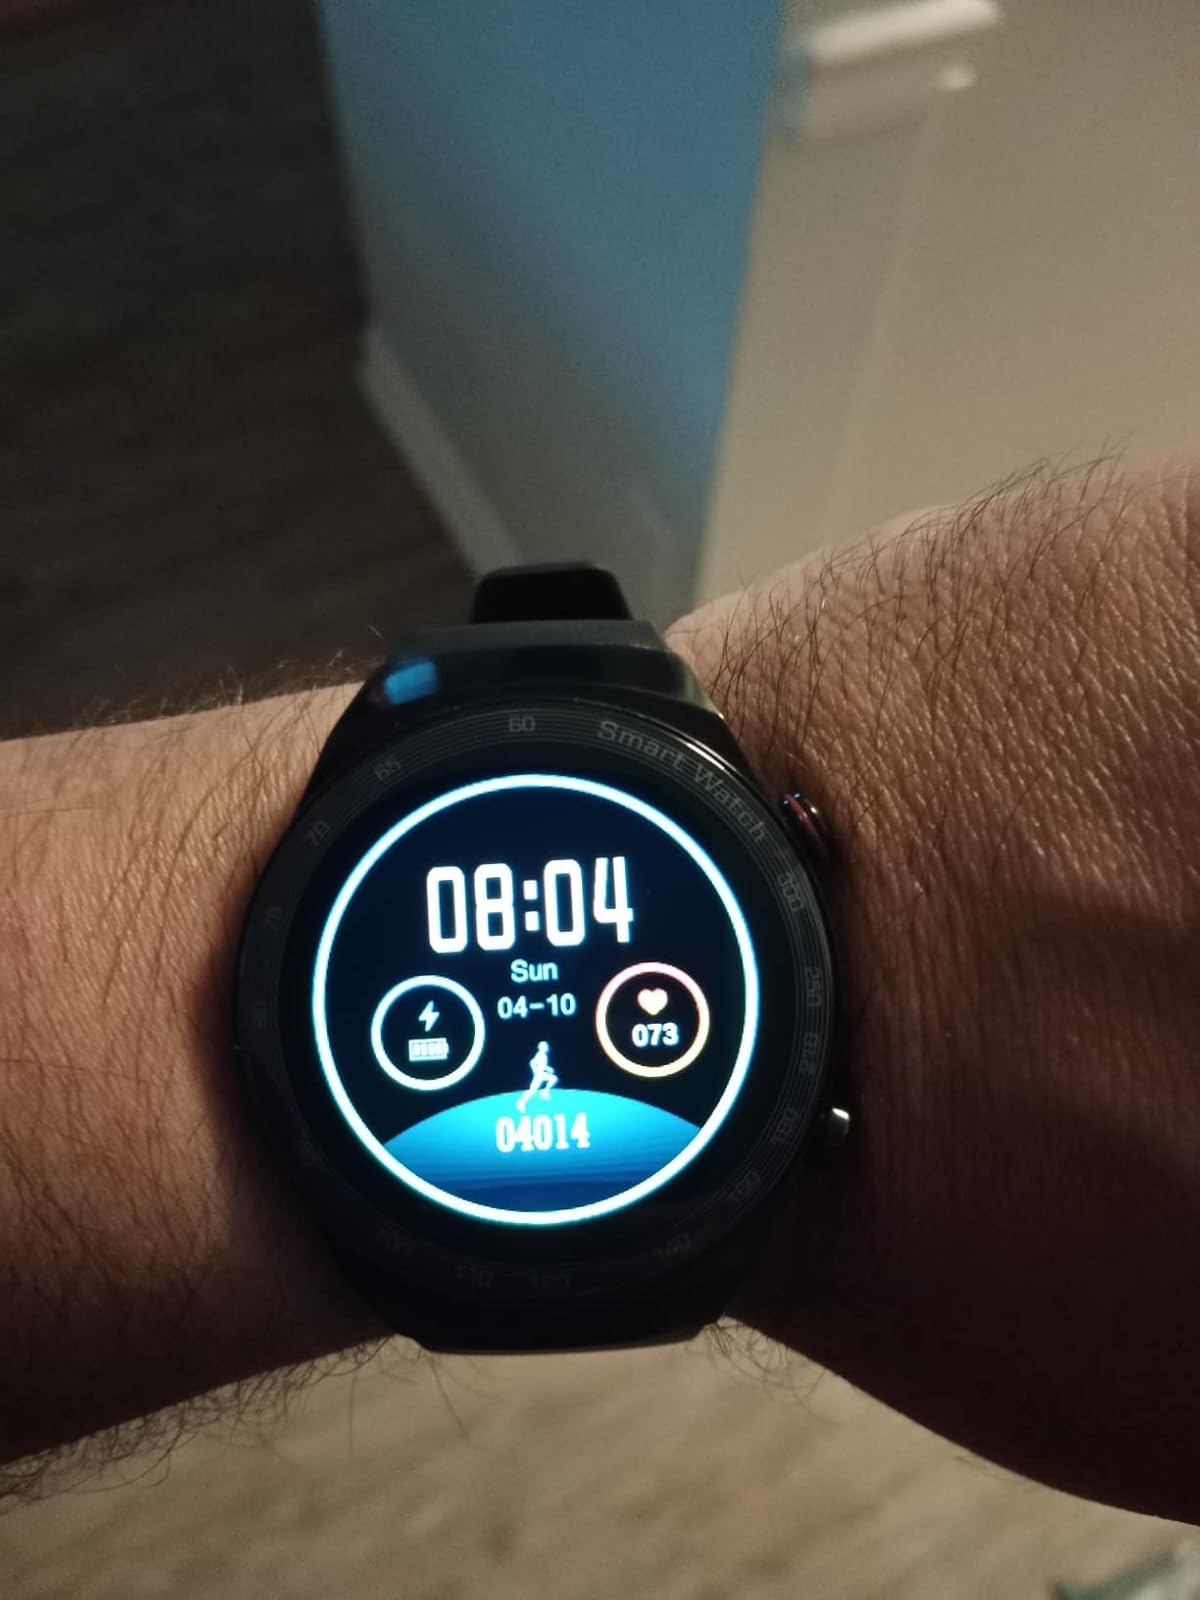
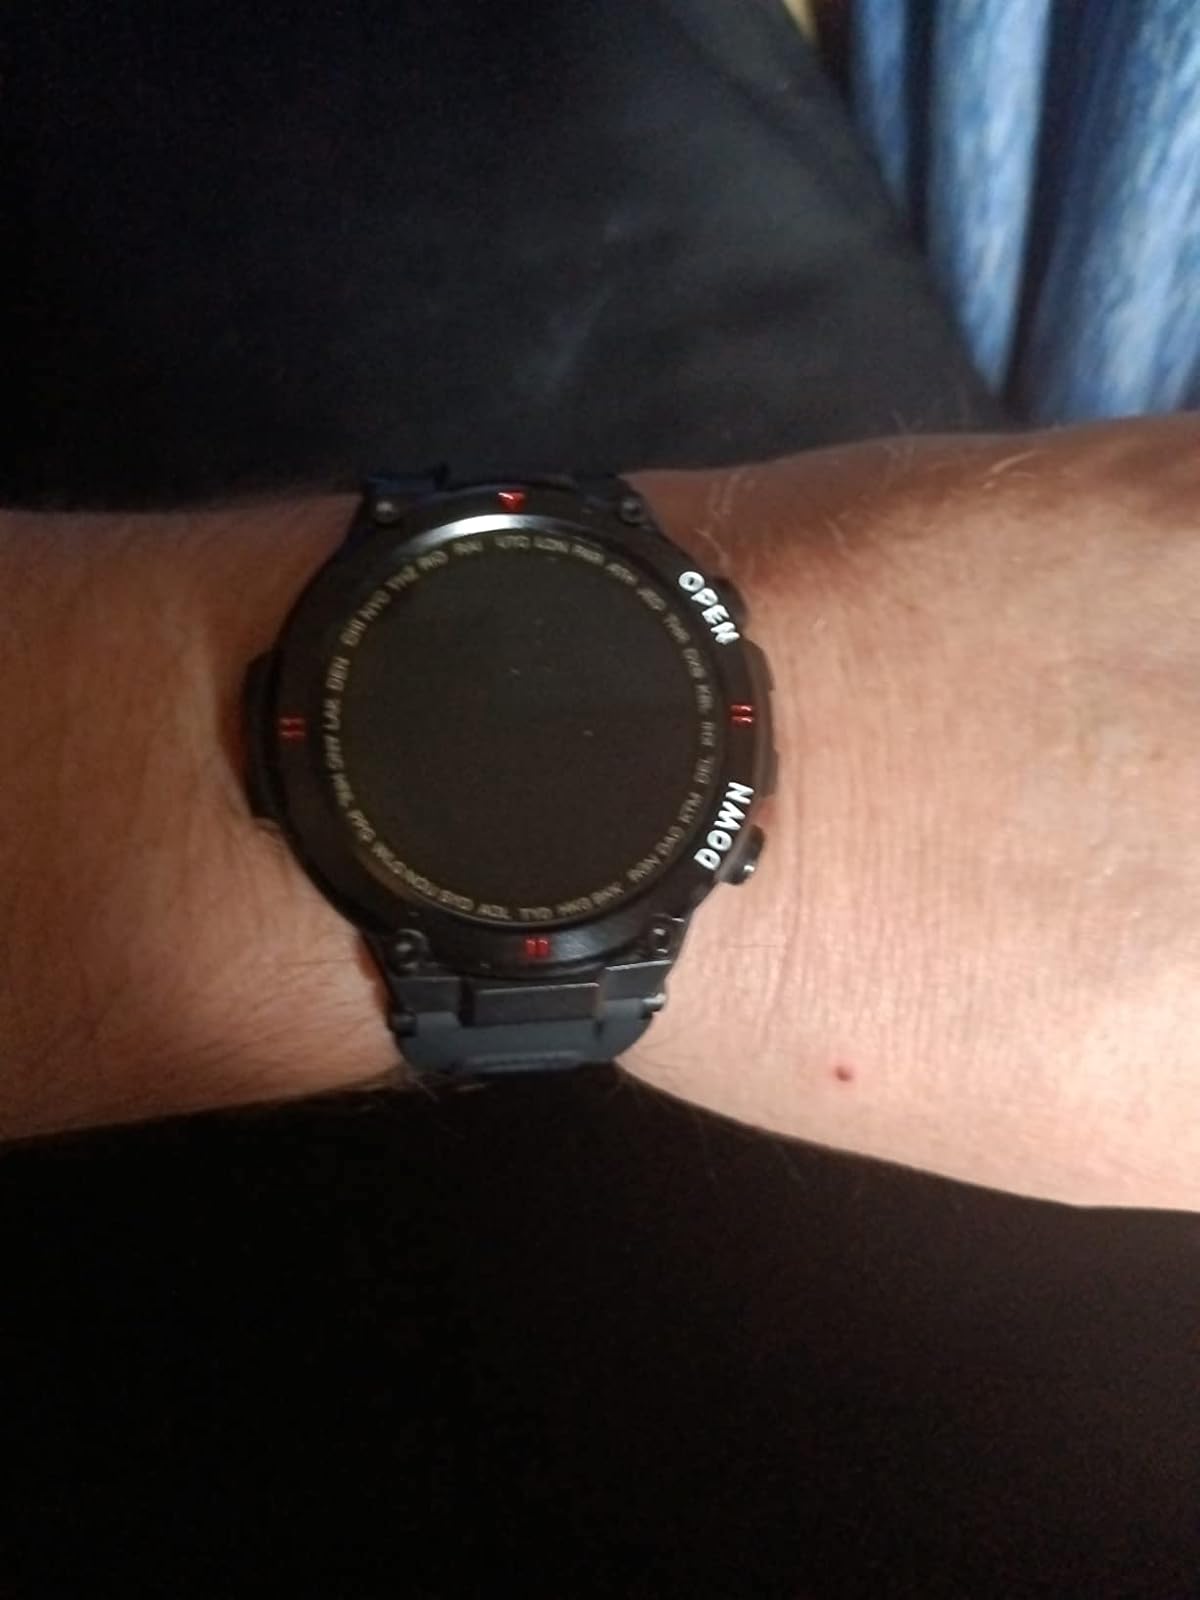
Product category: smartwatch
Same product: no